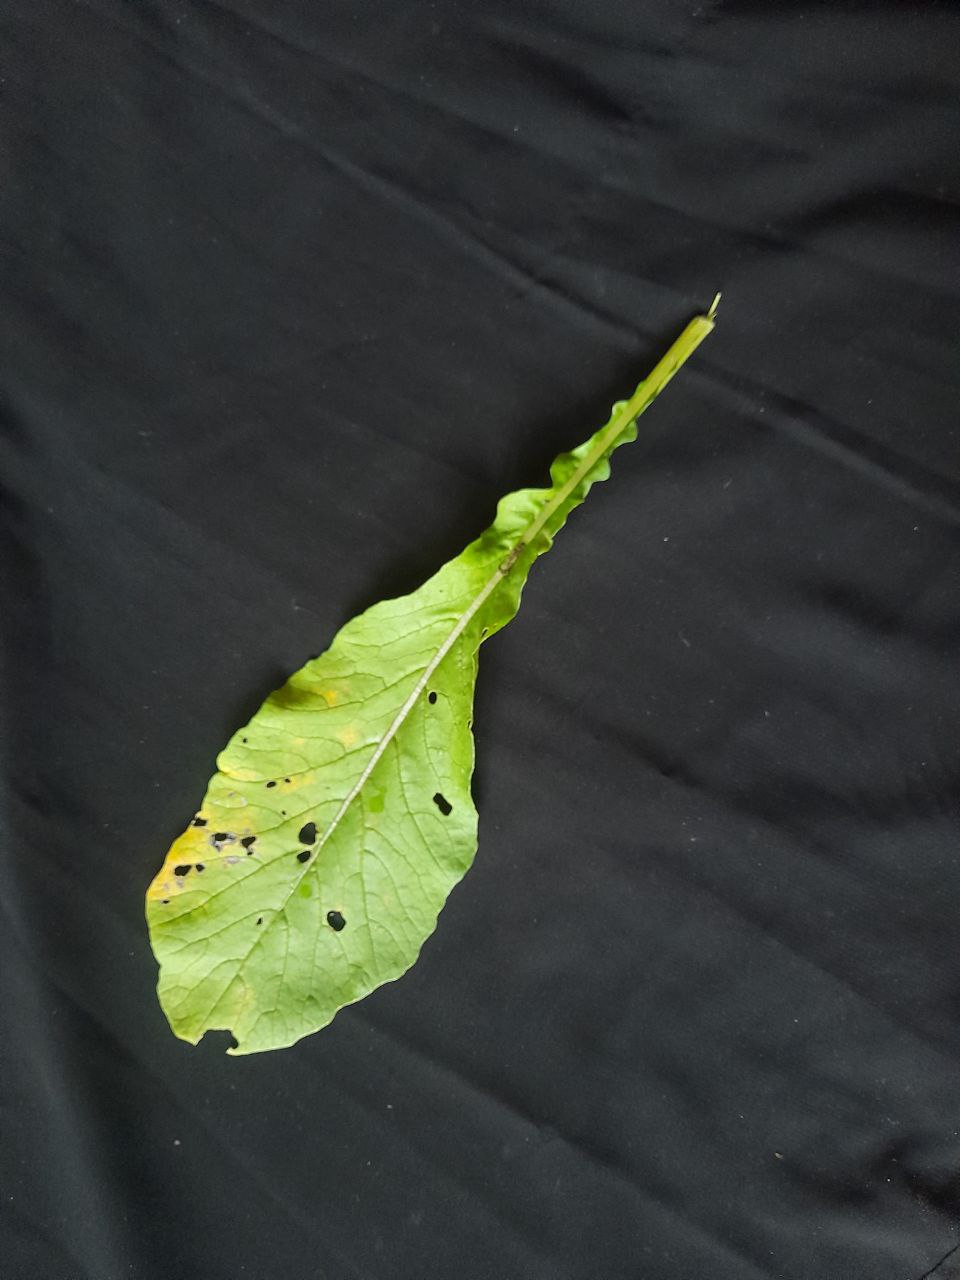
Label: flea beetle